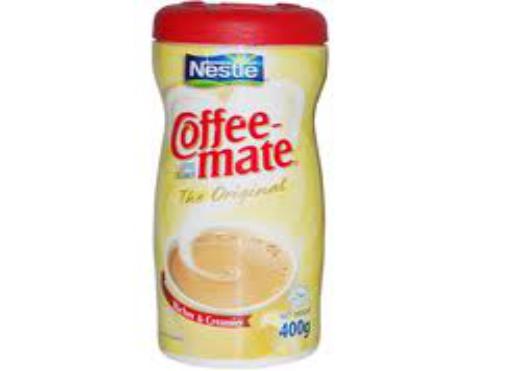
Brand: Coffee-Mate
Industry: Food